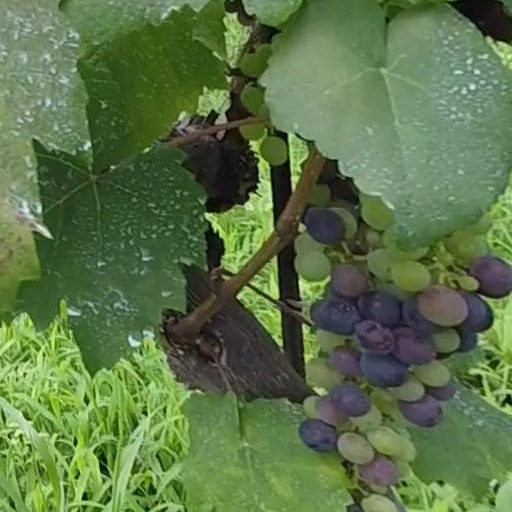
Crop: grape